Hugo Villaverde

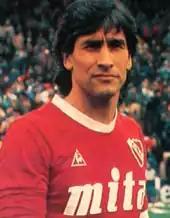
Villaverde in 1987

Hugo Eduardo Villaverde (27 January 1954 – 17 November 2024) was an Argentine football who played as a central defender, spending most of his career with Independiente. He holds the record in Argentina for most first division matches without scoring a goal, ahead of Jorge Titonell who in the 1930s and 1940s played 405 matches for Talleres (Remedios de Escalada) and Huracán.